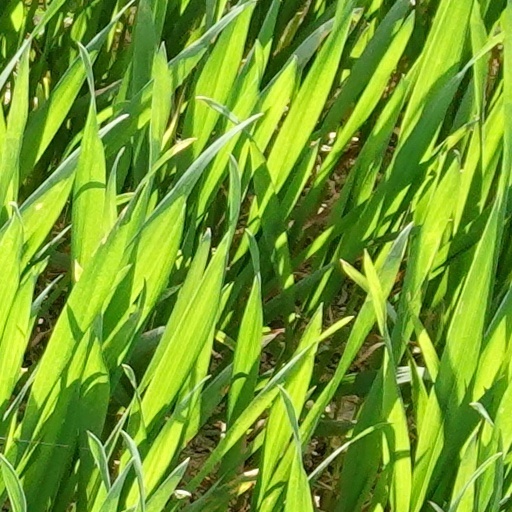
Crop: wheat